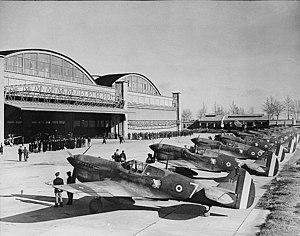
Le Curtiss P-40 Warhawk fut le troisième avion de chasse le plus produit des États-Unis pendant la Seconde Guerre mondiale. Dernier développement de la série des chasseurs Curtiss Hawk, il vola pour la première fois en 1938.
Constantin Rozanoff, dit « Kostia » Rozanoff, né le 23 août 1905 à Varsovie et mort le 3 avril 1954 à Melun-Villaroche en Seine-et-Marne, est un aviateur français, colonel puis pilote d'essai.
Le programme Lend-Lease était un programme d'armement mis en place par les États-Unis pendant la Seconde Guerre mondiale, afin de fournir aux pays amis du matériel de guerre sans intervenir directement dans le conflit, mettant fin de facto aux lois des années 1930 sur la neutralité.
L'histoire de l'Armée de l'air française est à la fois celle des moyens aériens militaires et celle des supports à ces moyens. Elle débute avec l'aéronautique militaire.
L'escadrille La Fayette est une unité de volontaires américains constituée en 1916 sous commandement français afin de venir en aide à la France lors de la Première Guerre mondiale. Elle fut nommée en mémoire du marquis de La Fayette, héros français de la guerre d'indépendance des États-Unis. Ces volontaires américains, étrangers donc, étaient immatriculés à la Légion étrangère. Les couleurs de la Légion, le vert et le rouge, apparaissent dans l'insigne de l'escadrille.
L'Armée française de la Libération est l'Armée française réunifiée, résultant de la fusion de l'Armée d'Afrique giraudiste et des FFL gaullistes, qui, après avoir participé aux campagnes de Tunisie et d'Italie, débarque avec les Alliés pour reconquérir la France en 1944 et qui entre en 1945 en Allemagne pour obtenir sa capitulation et l'occuper jusqu'en 1955.
L'escadron de chasse 2/4 La Fayette est une unité de combat de l'armée de l'air française. Stationné sur la base aérienne 113 Saint-Dizier-Robinson, il est actuellement équipé de Dassault Rafale. Ses avions portent les codes 4-XX.
La Base Ecole 708 « Commandant Mézergues » est une ancienne base de l'Armée de l'air française, installée à Meknès, dissoute en 1961. Elle hébergeait l'école de chasse « Christian Martell » depuis 1947.
Antoine Casenobe, né à Saleilles le 3 novembre 1914 et mort à Alger le 26 février 1943, est un aviateur français de la Seconde Guerre mondiale ayant remporté 7 victoires en combats aériens, dont une des deux premières du conflit.